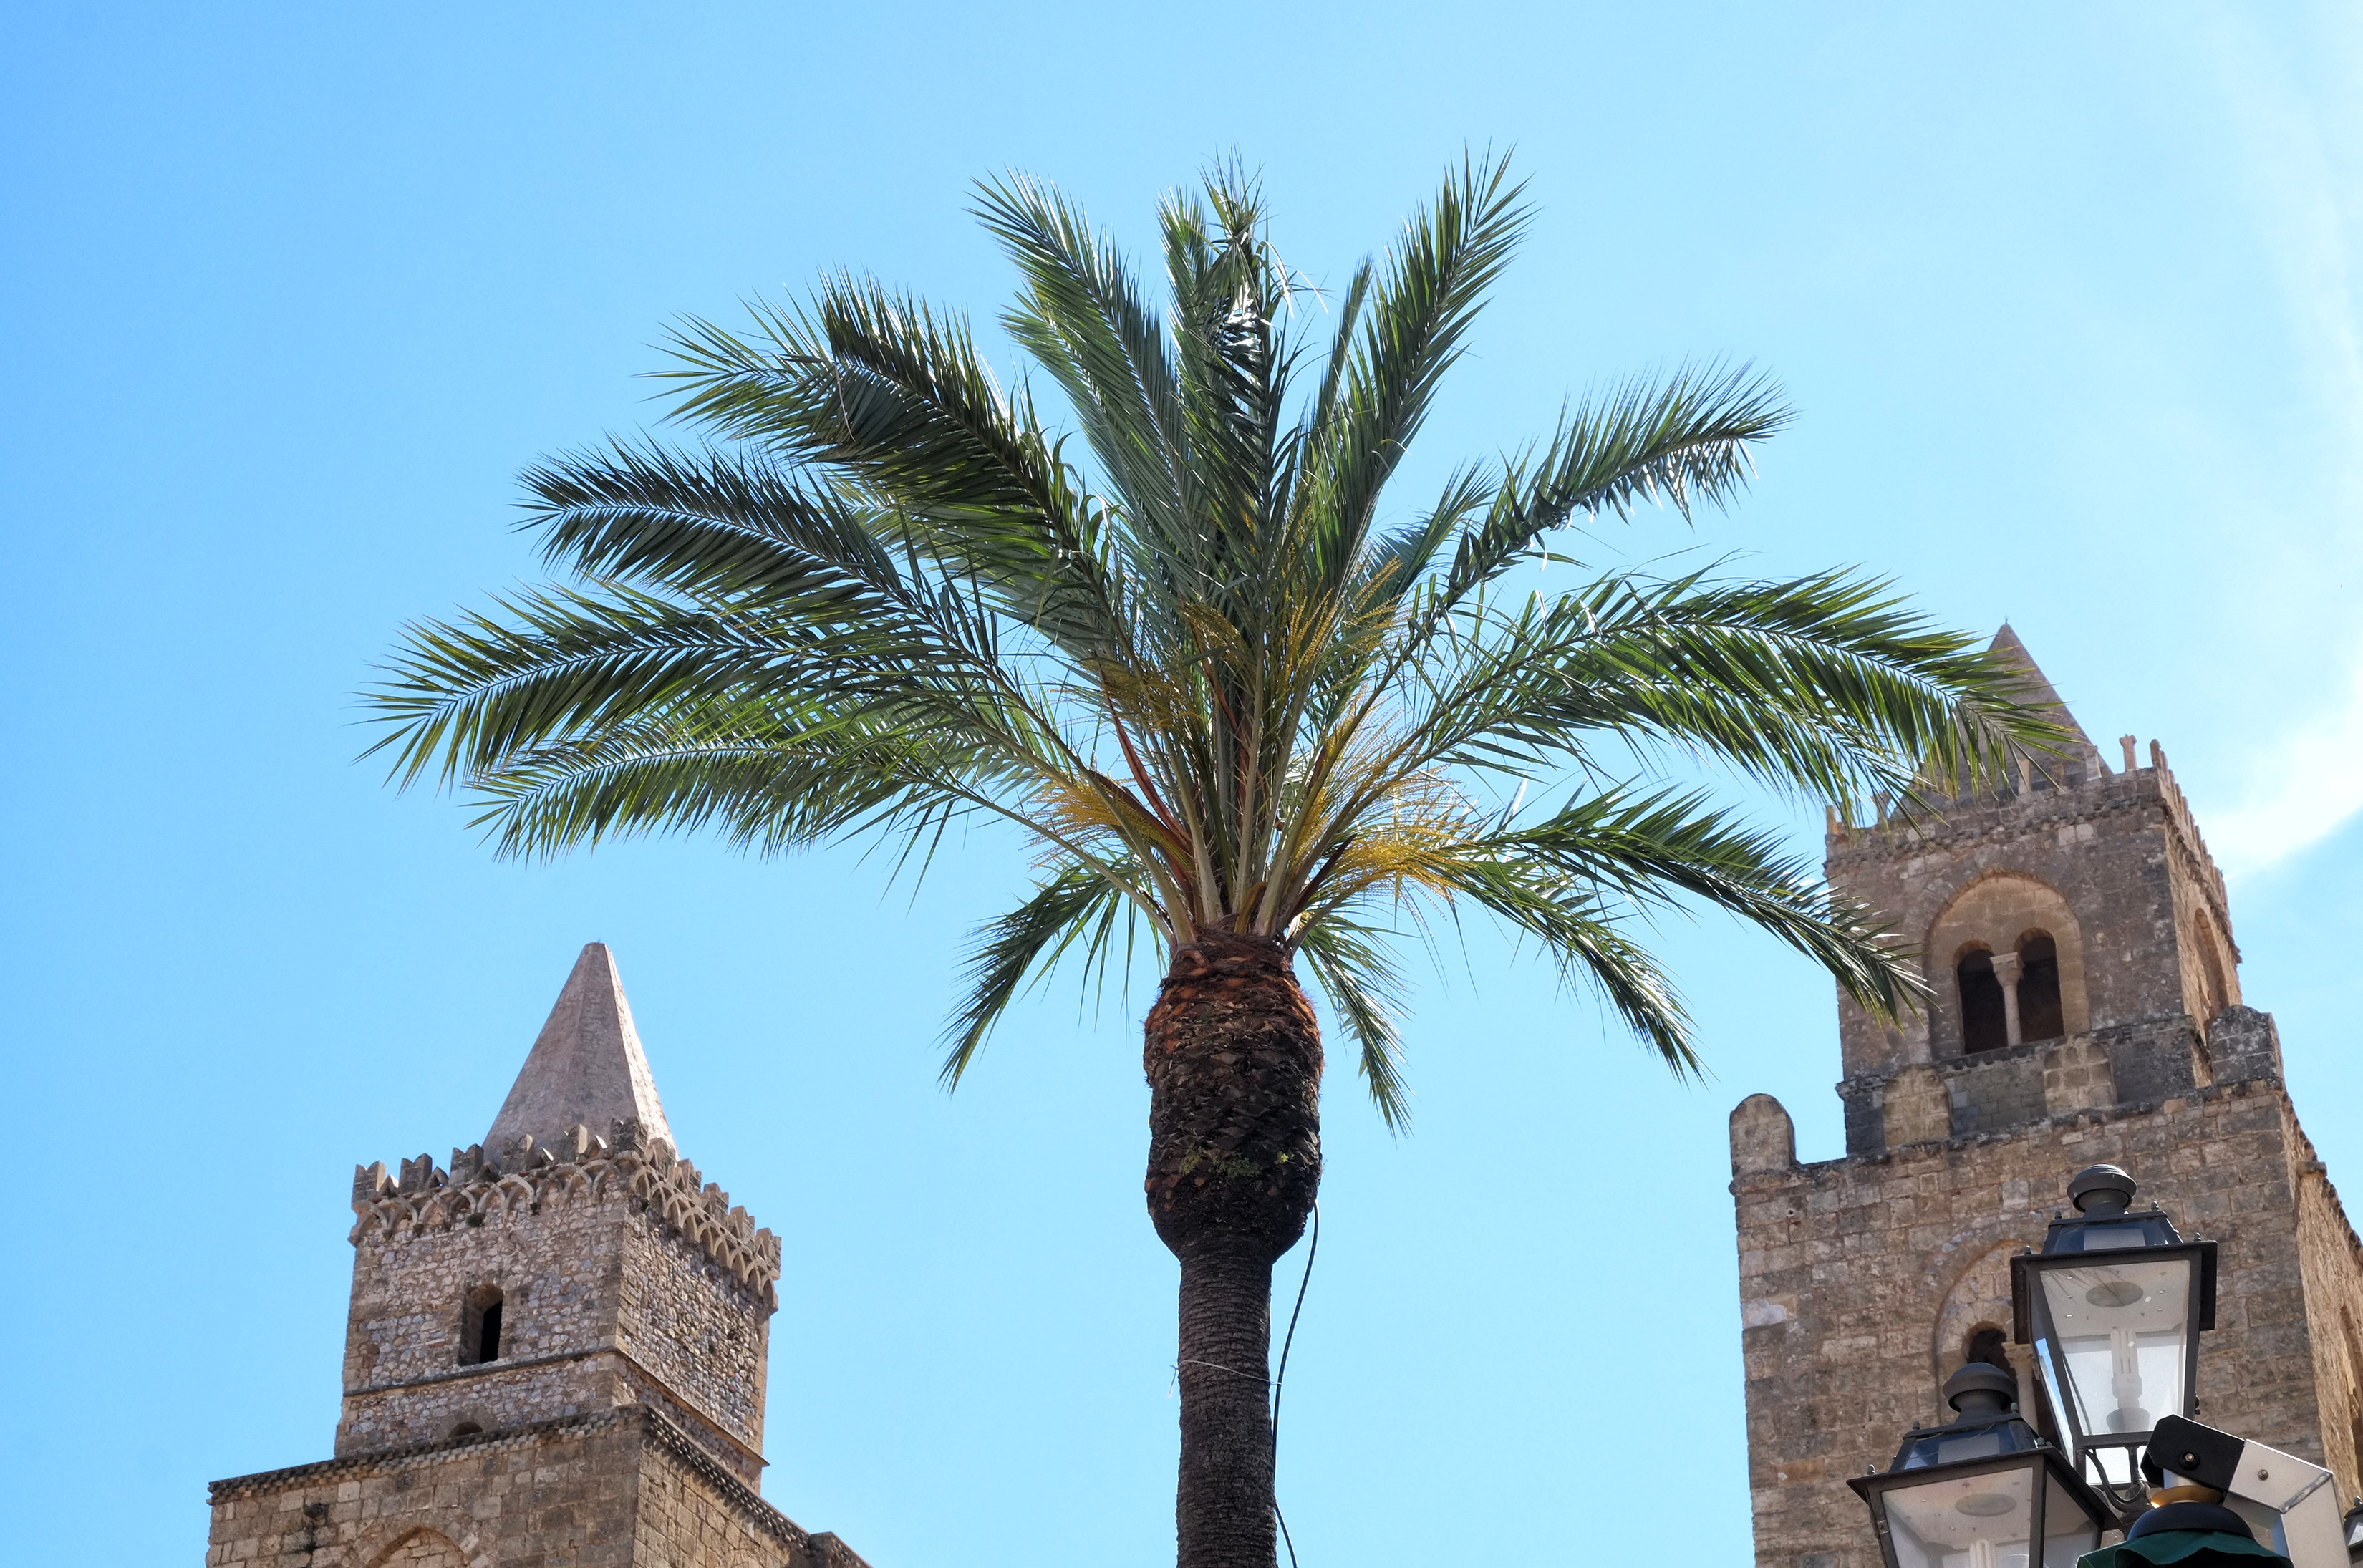
tree, plant, flower, vacation, tower, italy, fuji, sicily, fujix, fujixe1, e1, cefalu, woody plant, arecales, palm family